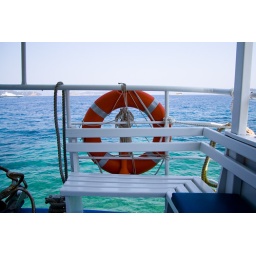
I wouldn't bother jumping in the ocean here should our boat suddenly catch fire.